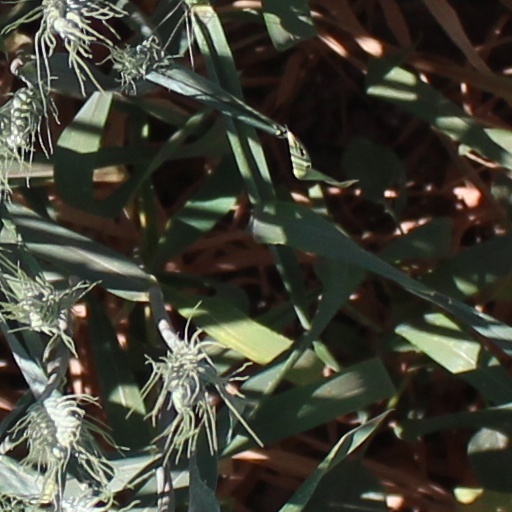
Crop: wheat